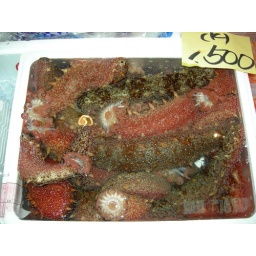
taken at fish market at tsukiji in tokyo, 6am